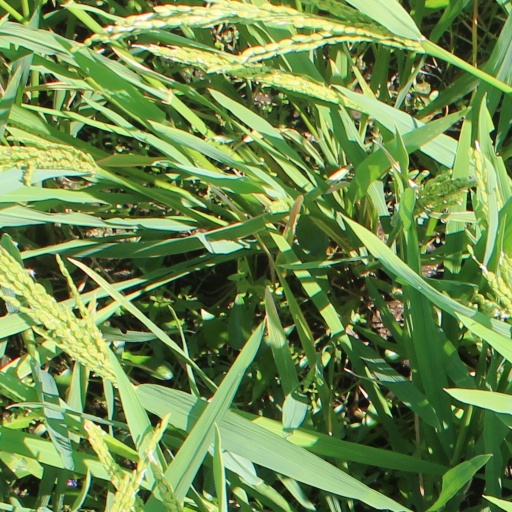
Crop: rice